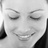
Emotion: happy